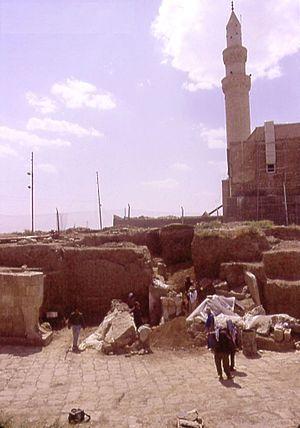
Ninive est une ancienne ville de l'Assyrie, dans le Nord de la Mésopotamie. Elle se situait sur la rive est du Tigre, au confluent du Khosr, à un emplacement aujourd'hui localisé dans les faubourgs de la ville moderne de Mossoul, en Irak, dont le centre se trouve de l'autre côté du fleuve. Les deux sites principaux de la cité sont les collines de Kuyunjik et de Nebī Yūnus.